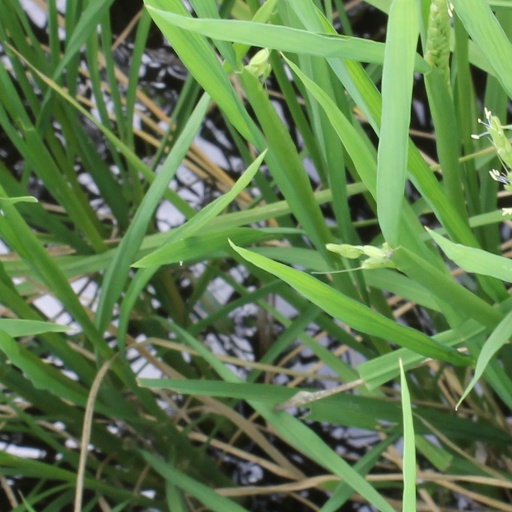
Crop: rice